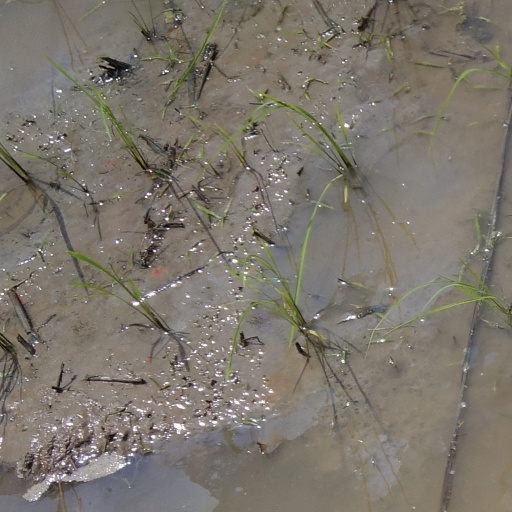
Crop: rice